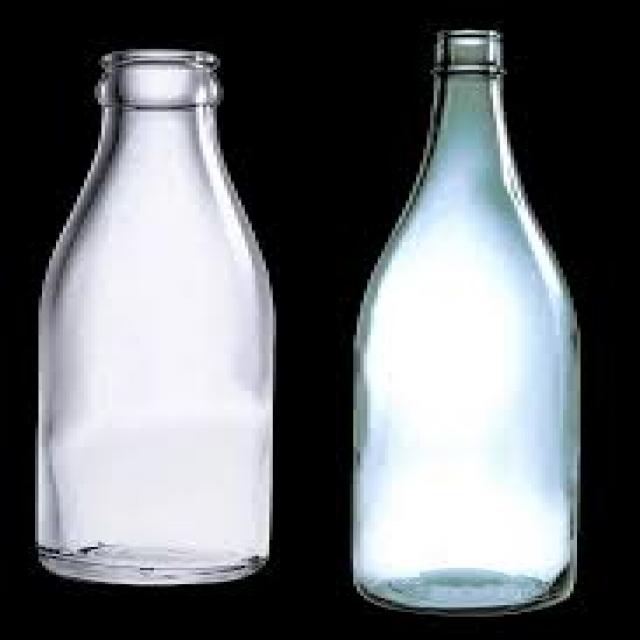
Label: Glass